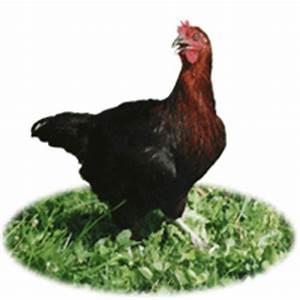
Label: gallina